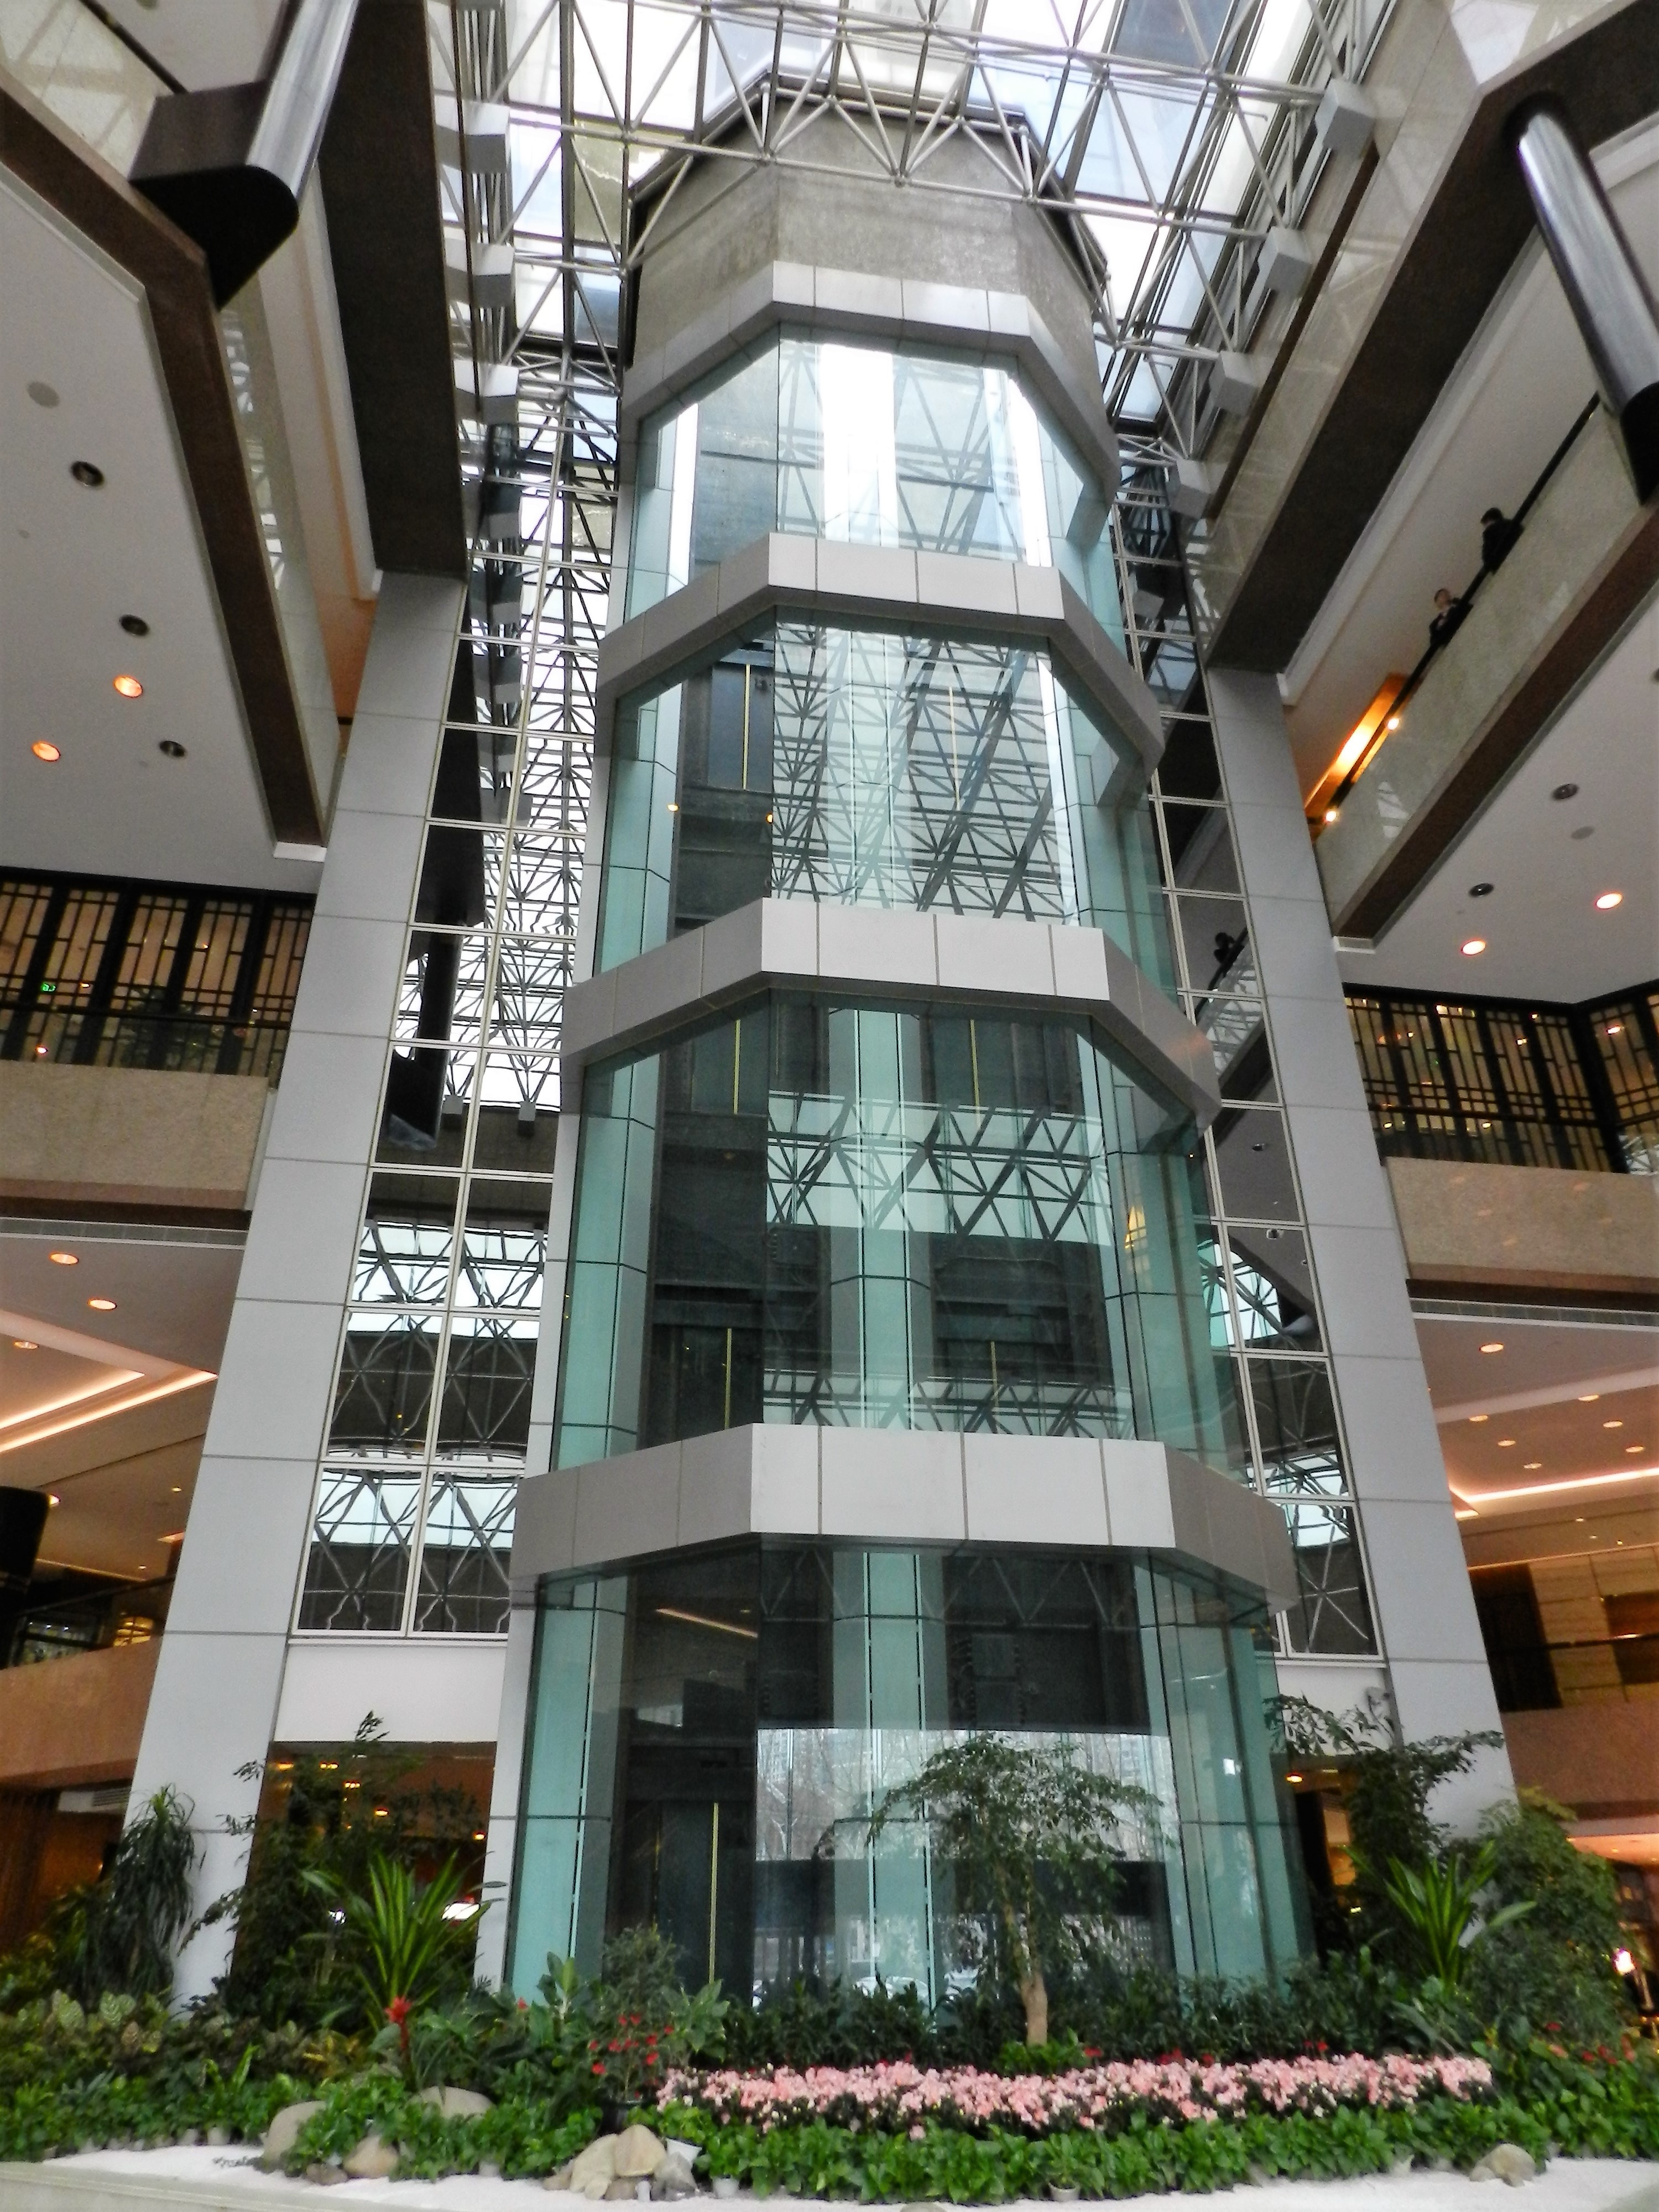
nature, architecture, building, property, condominium, mixed use, metropolitan area, facade, real estate, urban area, commercial building, apartment, house, daylighting, tower block, city, neighbourhood, residential area, tree, glass, room, window, tower, corporate headquarters, interior design, plant, urban design, metropolis, hotel, home, headquarters